Ranworth rood screen

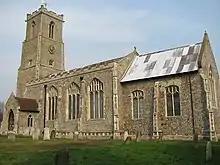
Church of St Helen, Ranworth, Norfolk

"Rood loft" was the usual original name used for church rood screens in England. In East Anglia, medieval wills more often refer to the "rodeloft", "perke" or "candlebeam" in a church. The term "rood screen" first arose in the early 19th century.